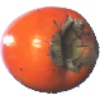
Label: Kaki 1